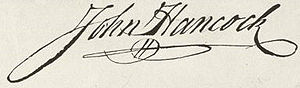
John Hancock
Hancocks underskrift på USA's uafhængighedserklæring
John Hancock var den 3. præsident for Den Første Kontinentale Kongres og den første, der underskrev USA's uafhængighedserklæring.